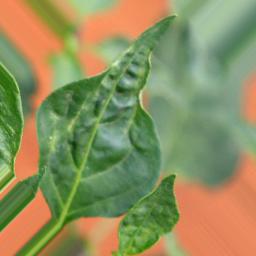
Label: mites_and_trips